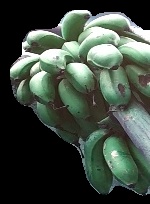
Variety: rasbale
Grade: grade2